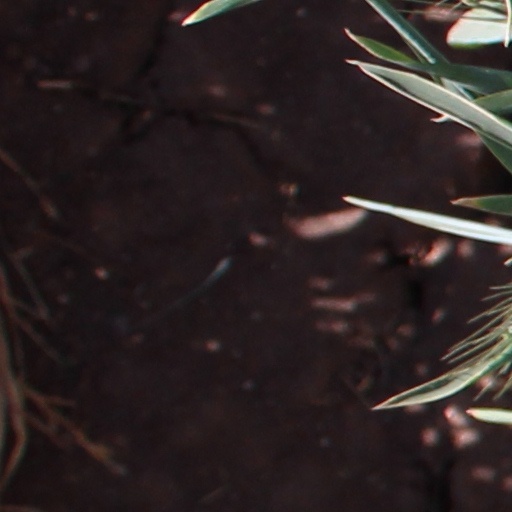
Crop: wheat